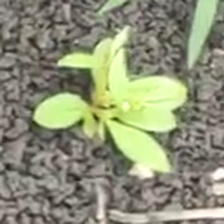
Weed species: Kena_(Commplina_benghalensio)